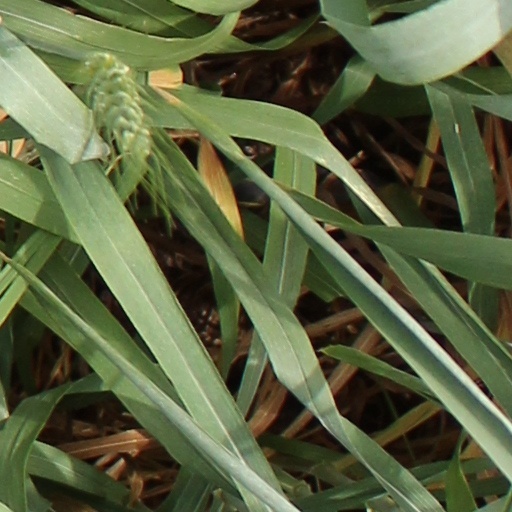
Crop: wheat